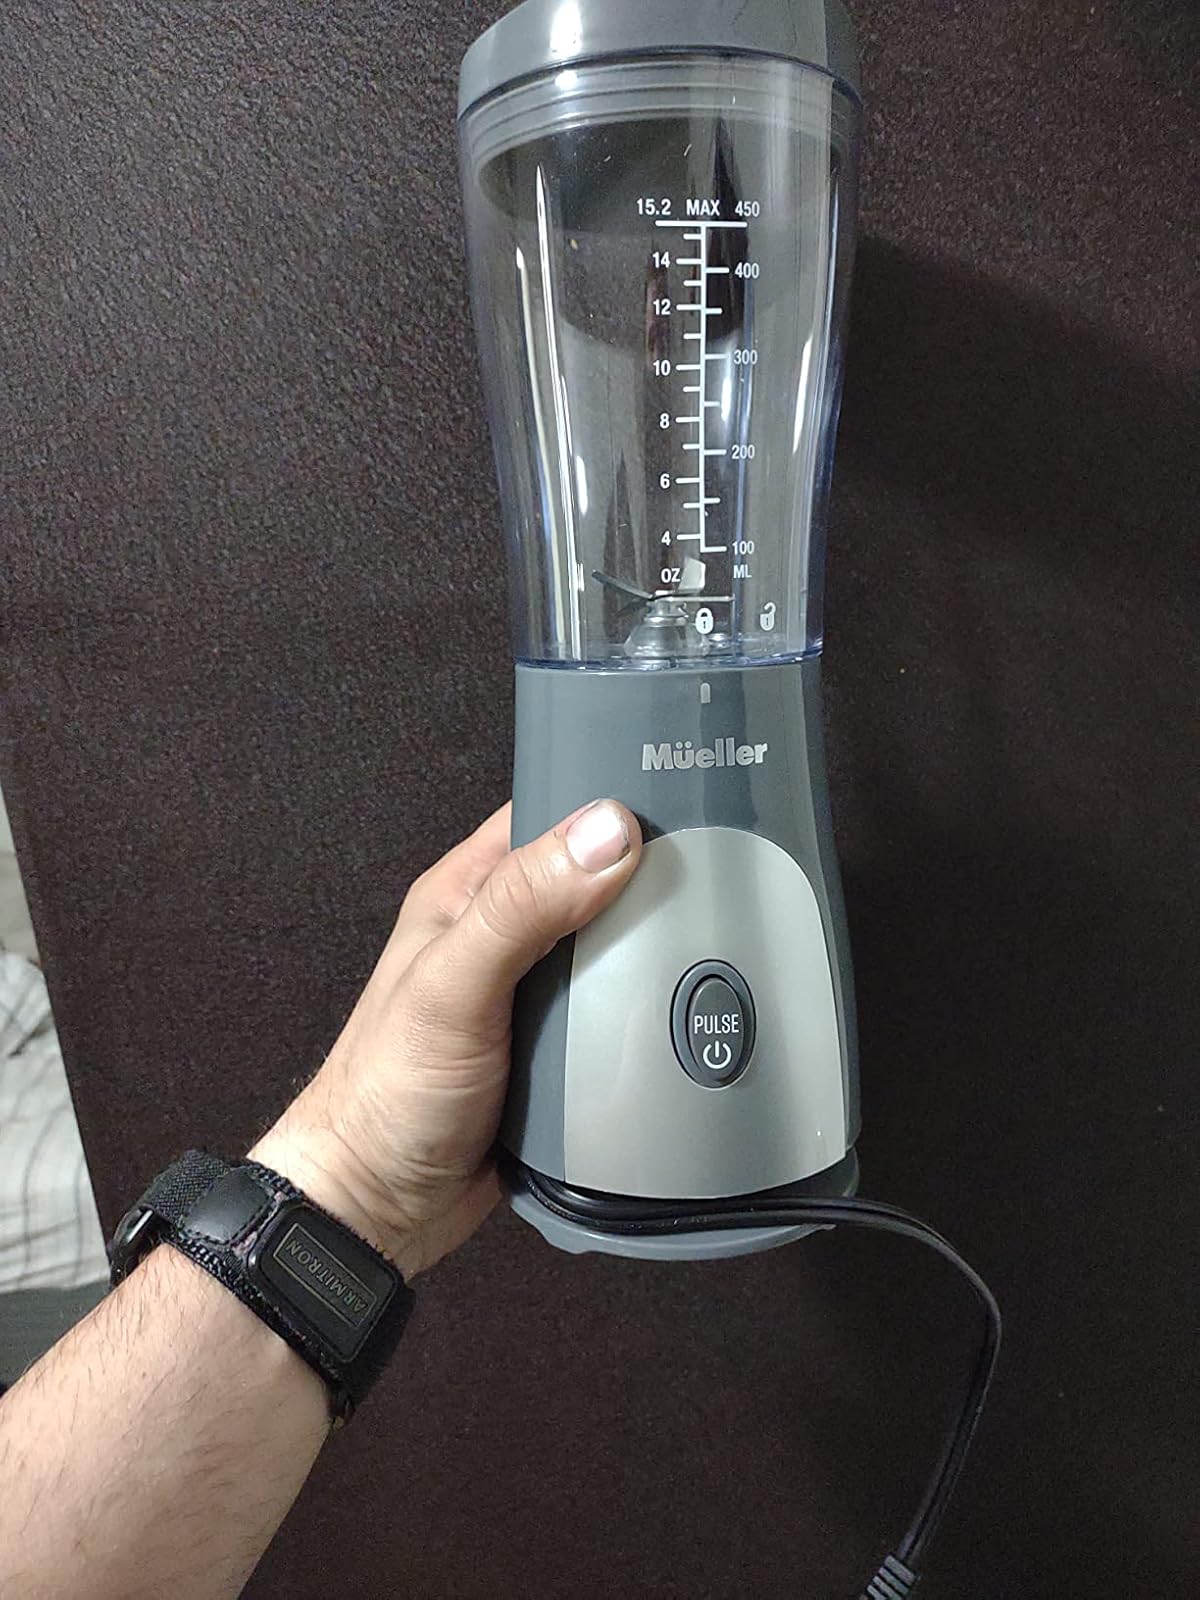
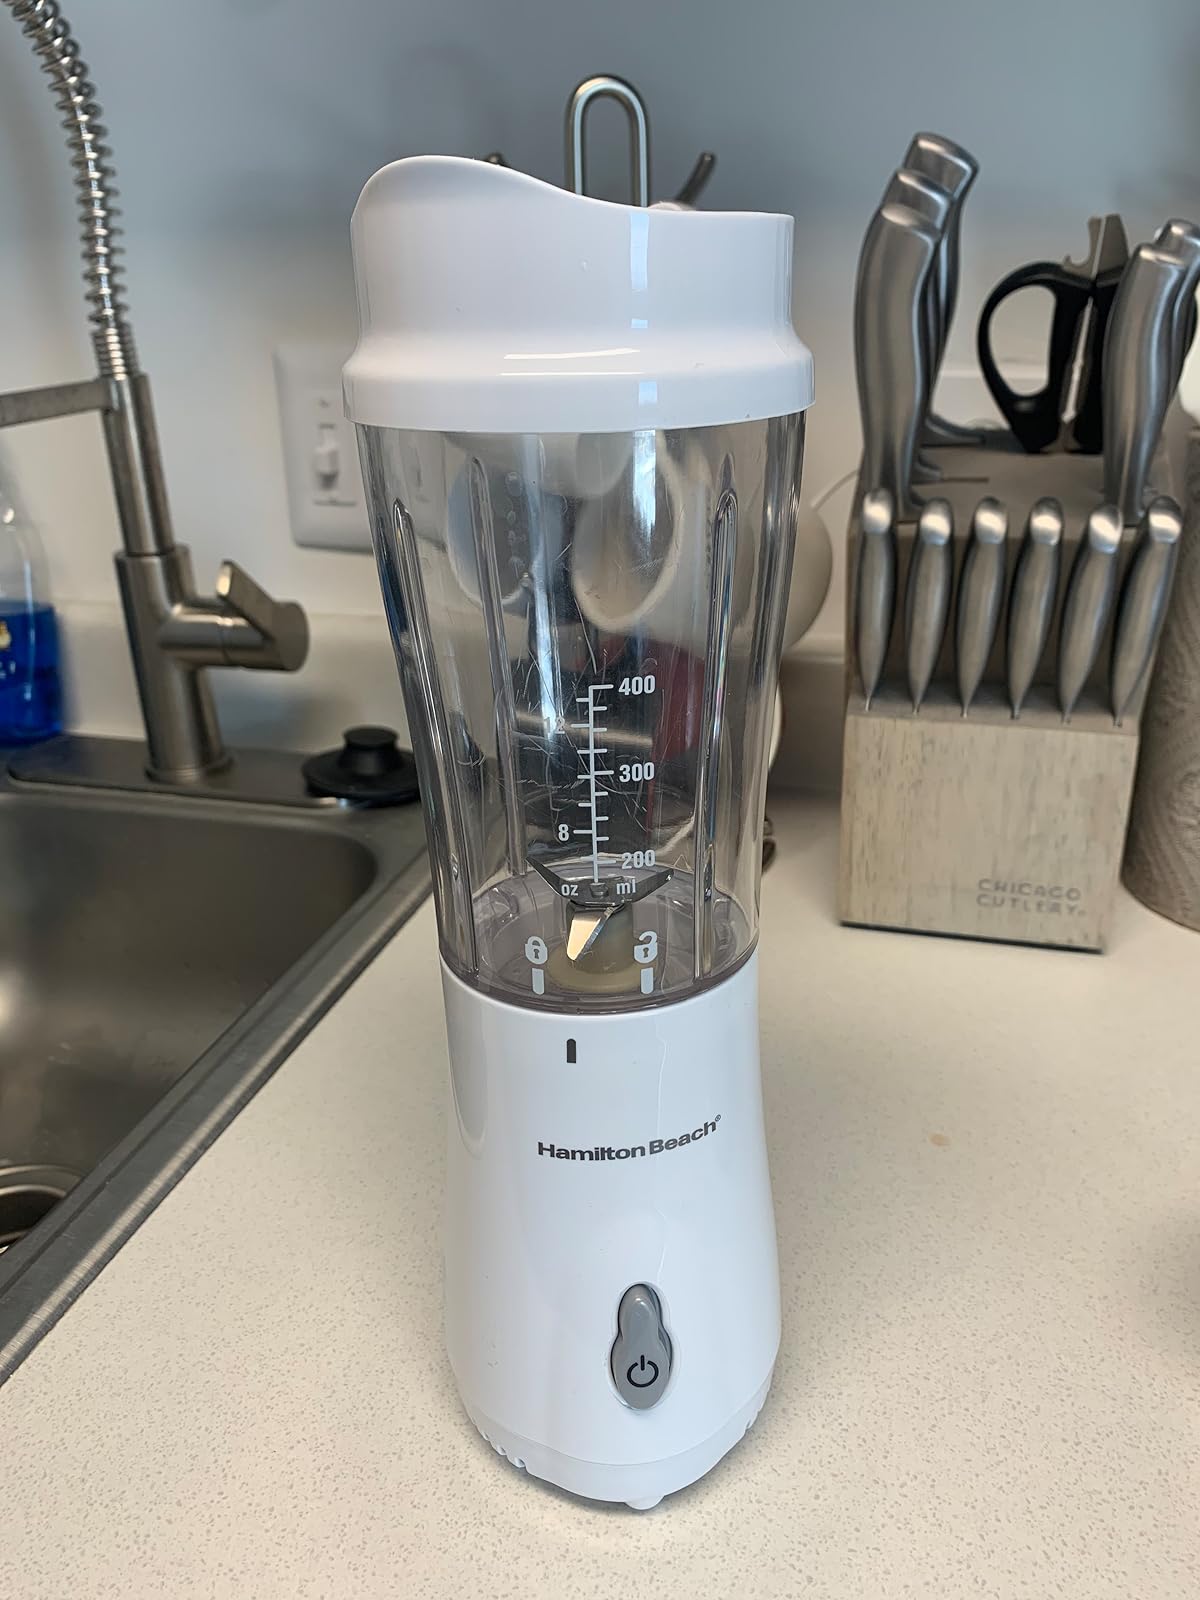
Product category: items_blender
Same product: no